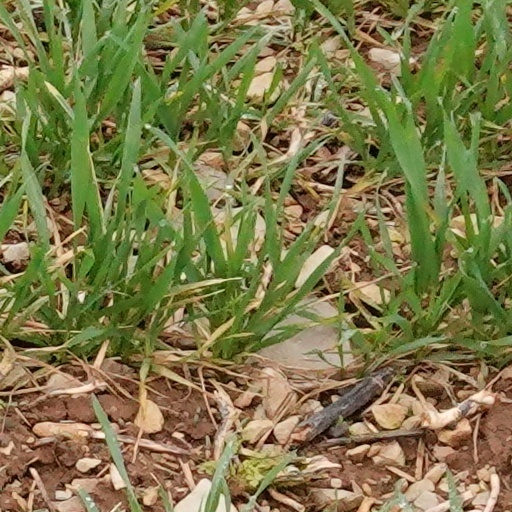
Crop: wheat